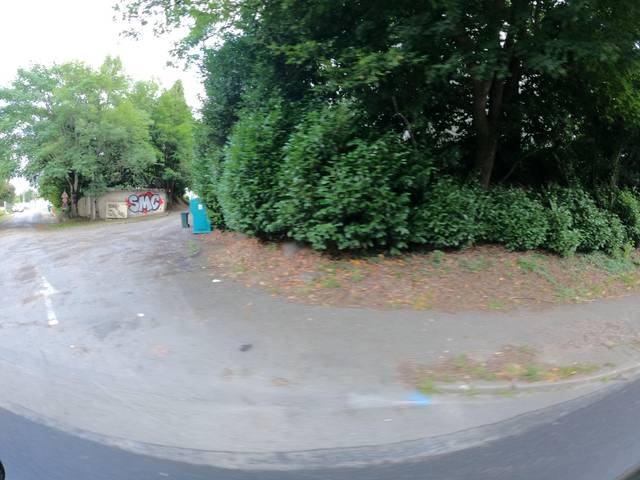
Region: France
Coordinates: 45.835, 1.223